System Module

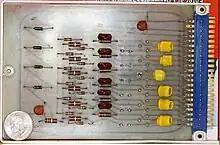
PDP-1 system module (with a replaced transistor)

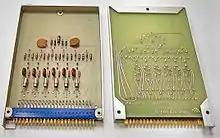
System Module 1103 hex-inverter card (both sides)

System Modules (originally known as System Building Blocks; the name was changed around 1961) are a DEC modular digital logic family which preceded the later FLIP CHIPs. They connect to the units they are plugged into via a set of 22 gold-plated discrete pins along one edge.